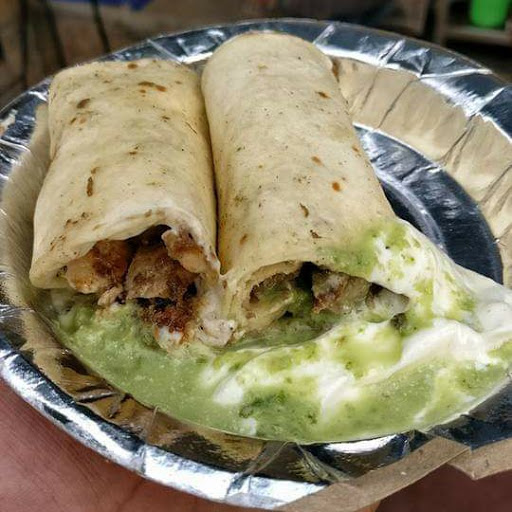
Dish: kaathi_rolls